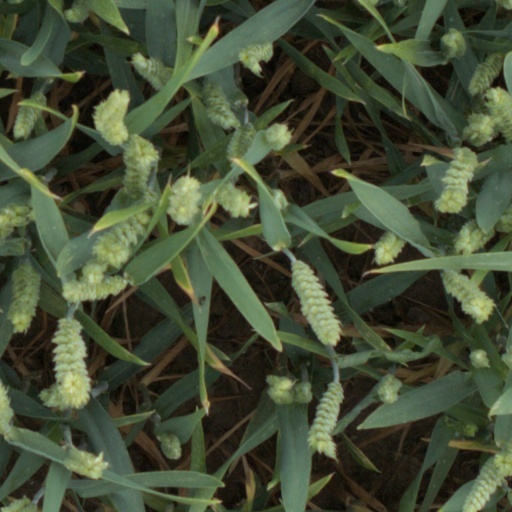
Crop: wheat